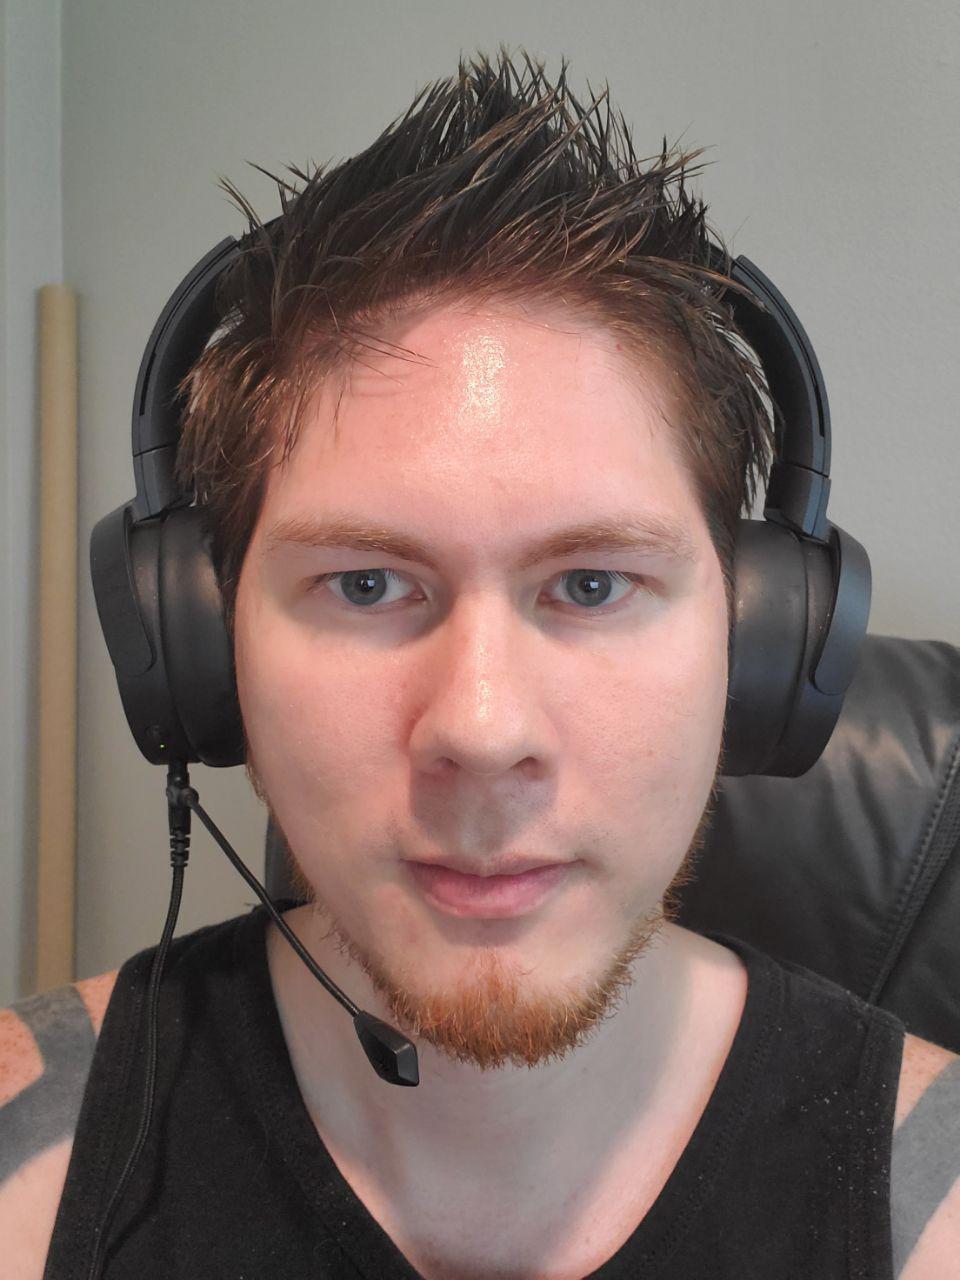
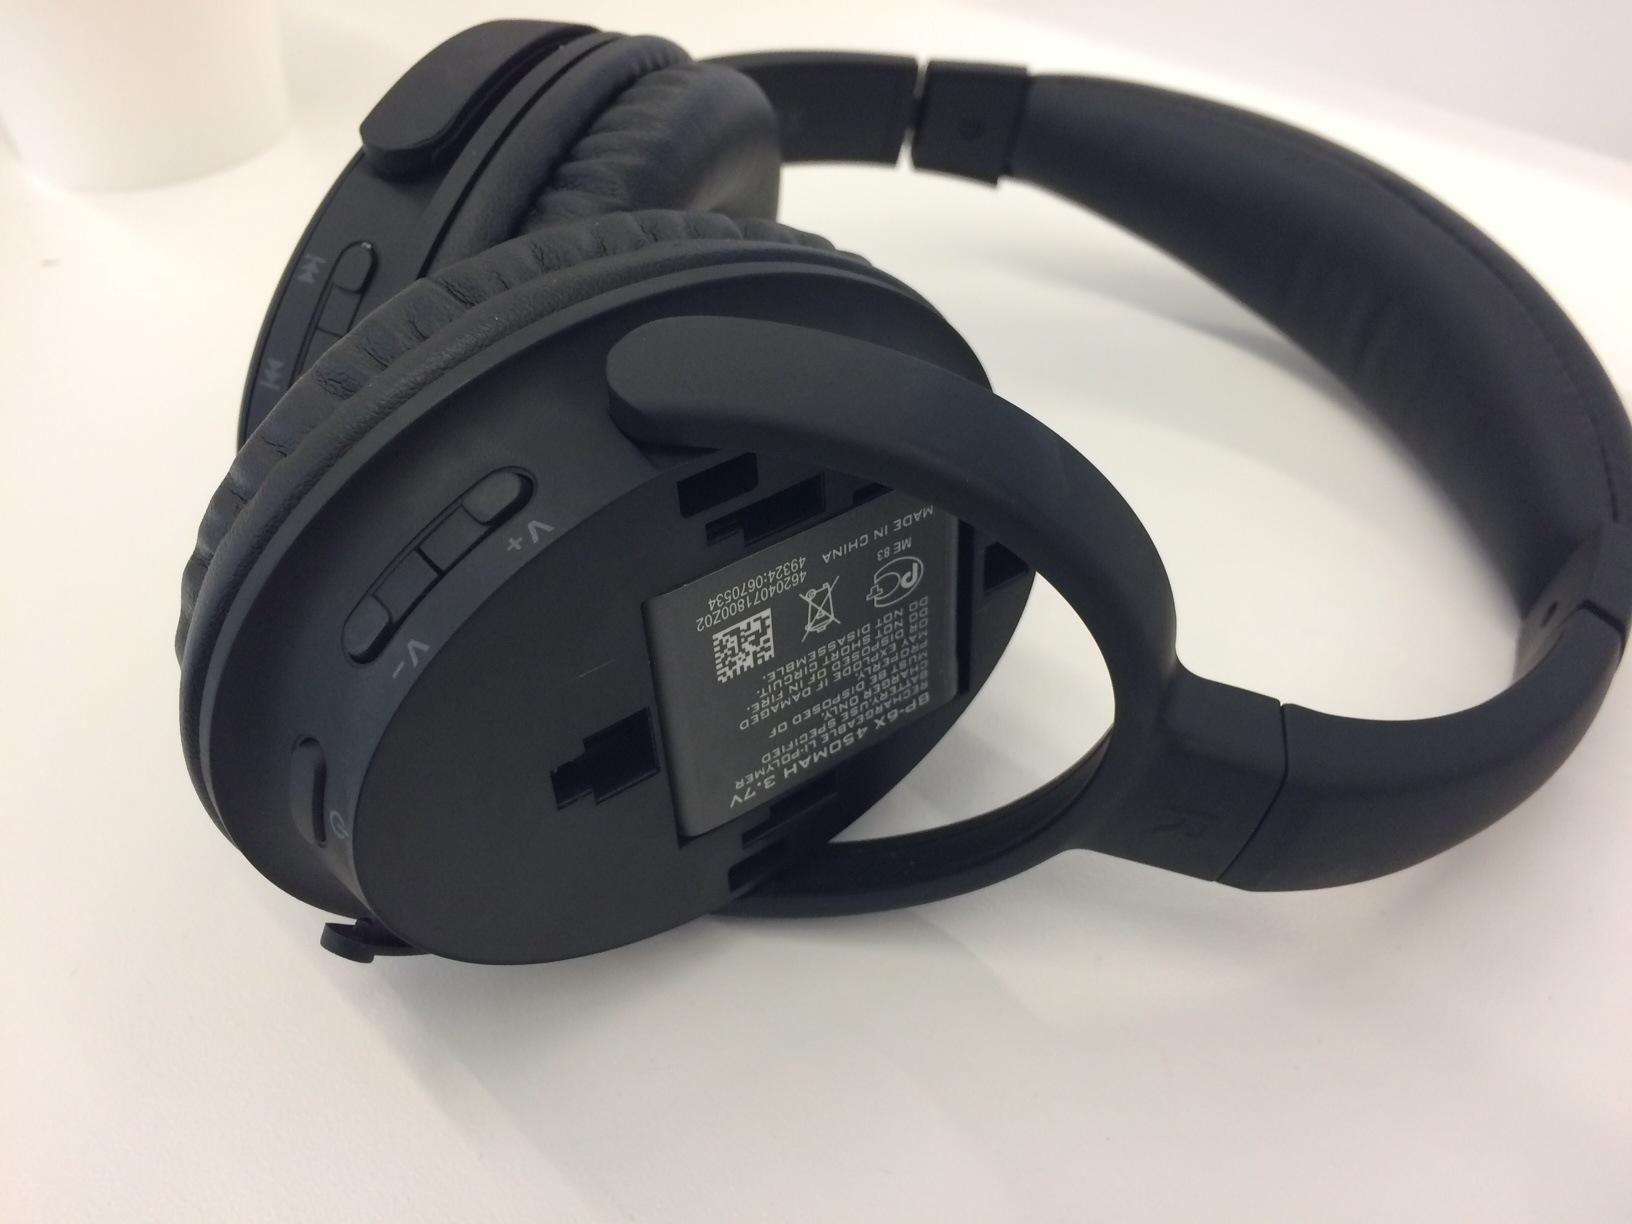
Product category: headphones
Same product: no